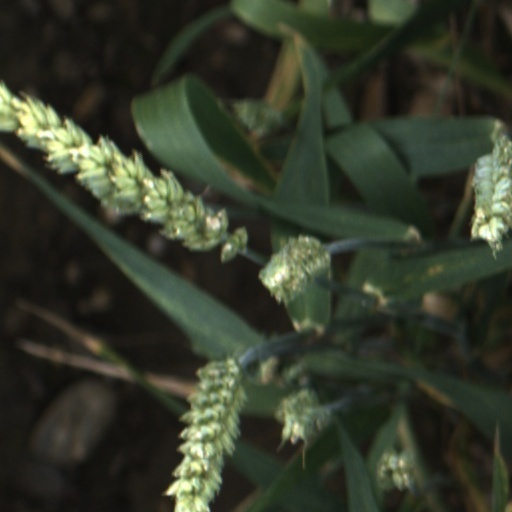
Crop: wheat